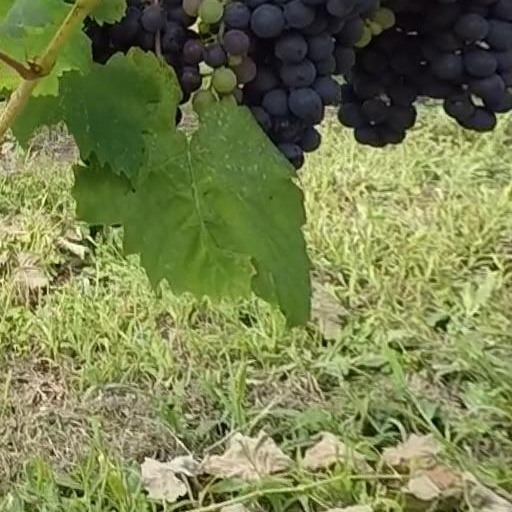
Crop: grape